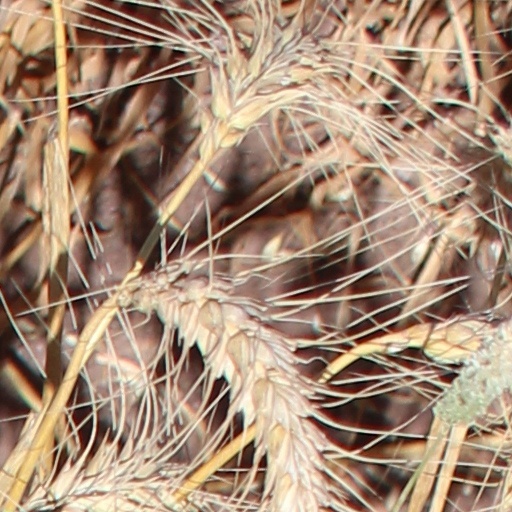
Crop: wheat